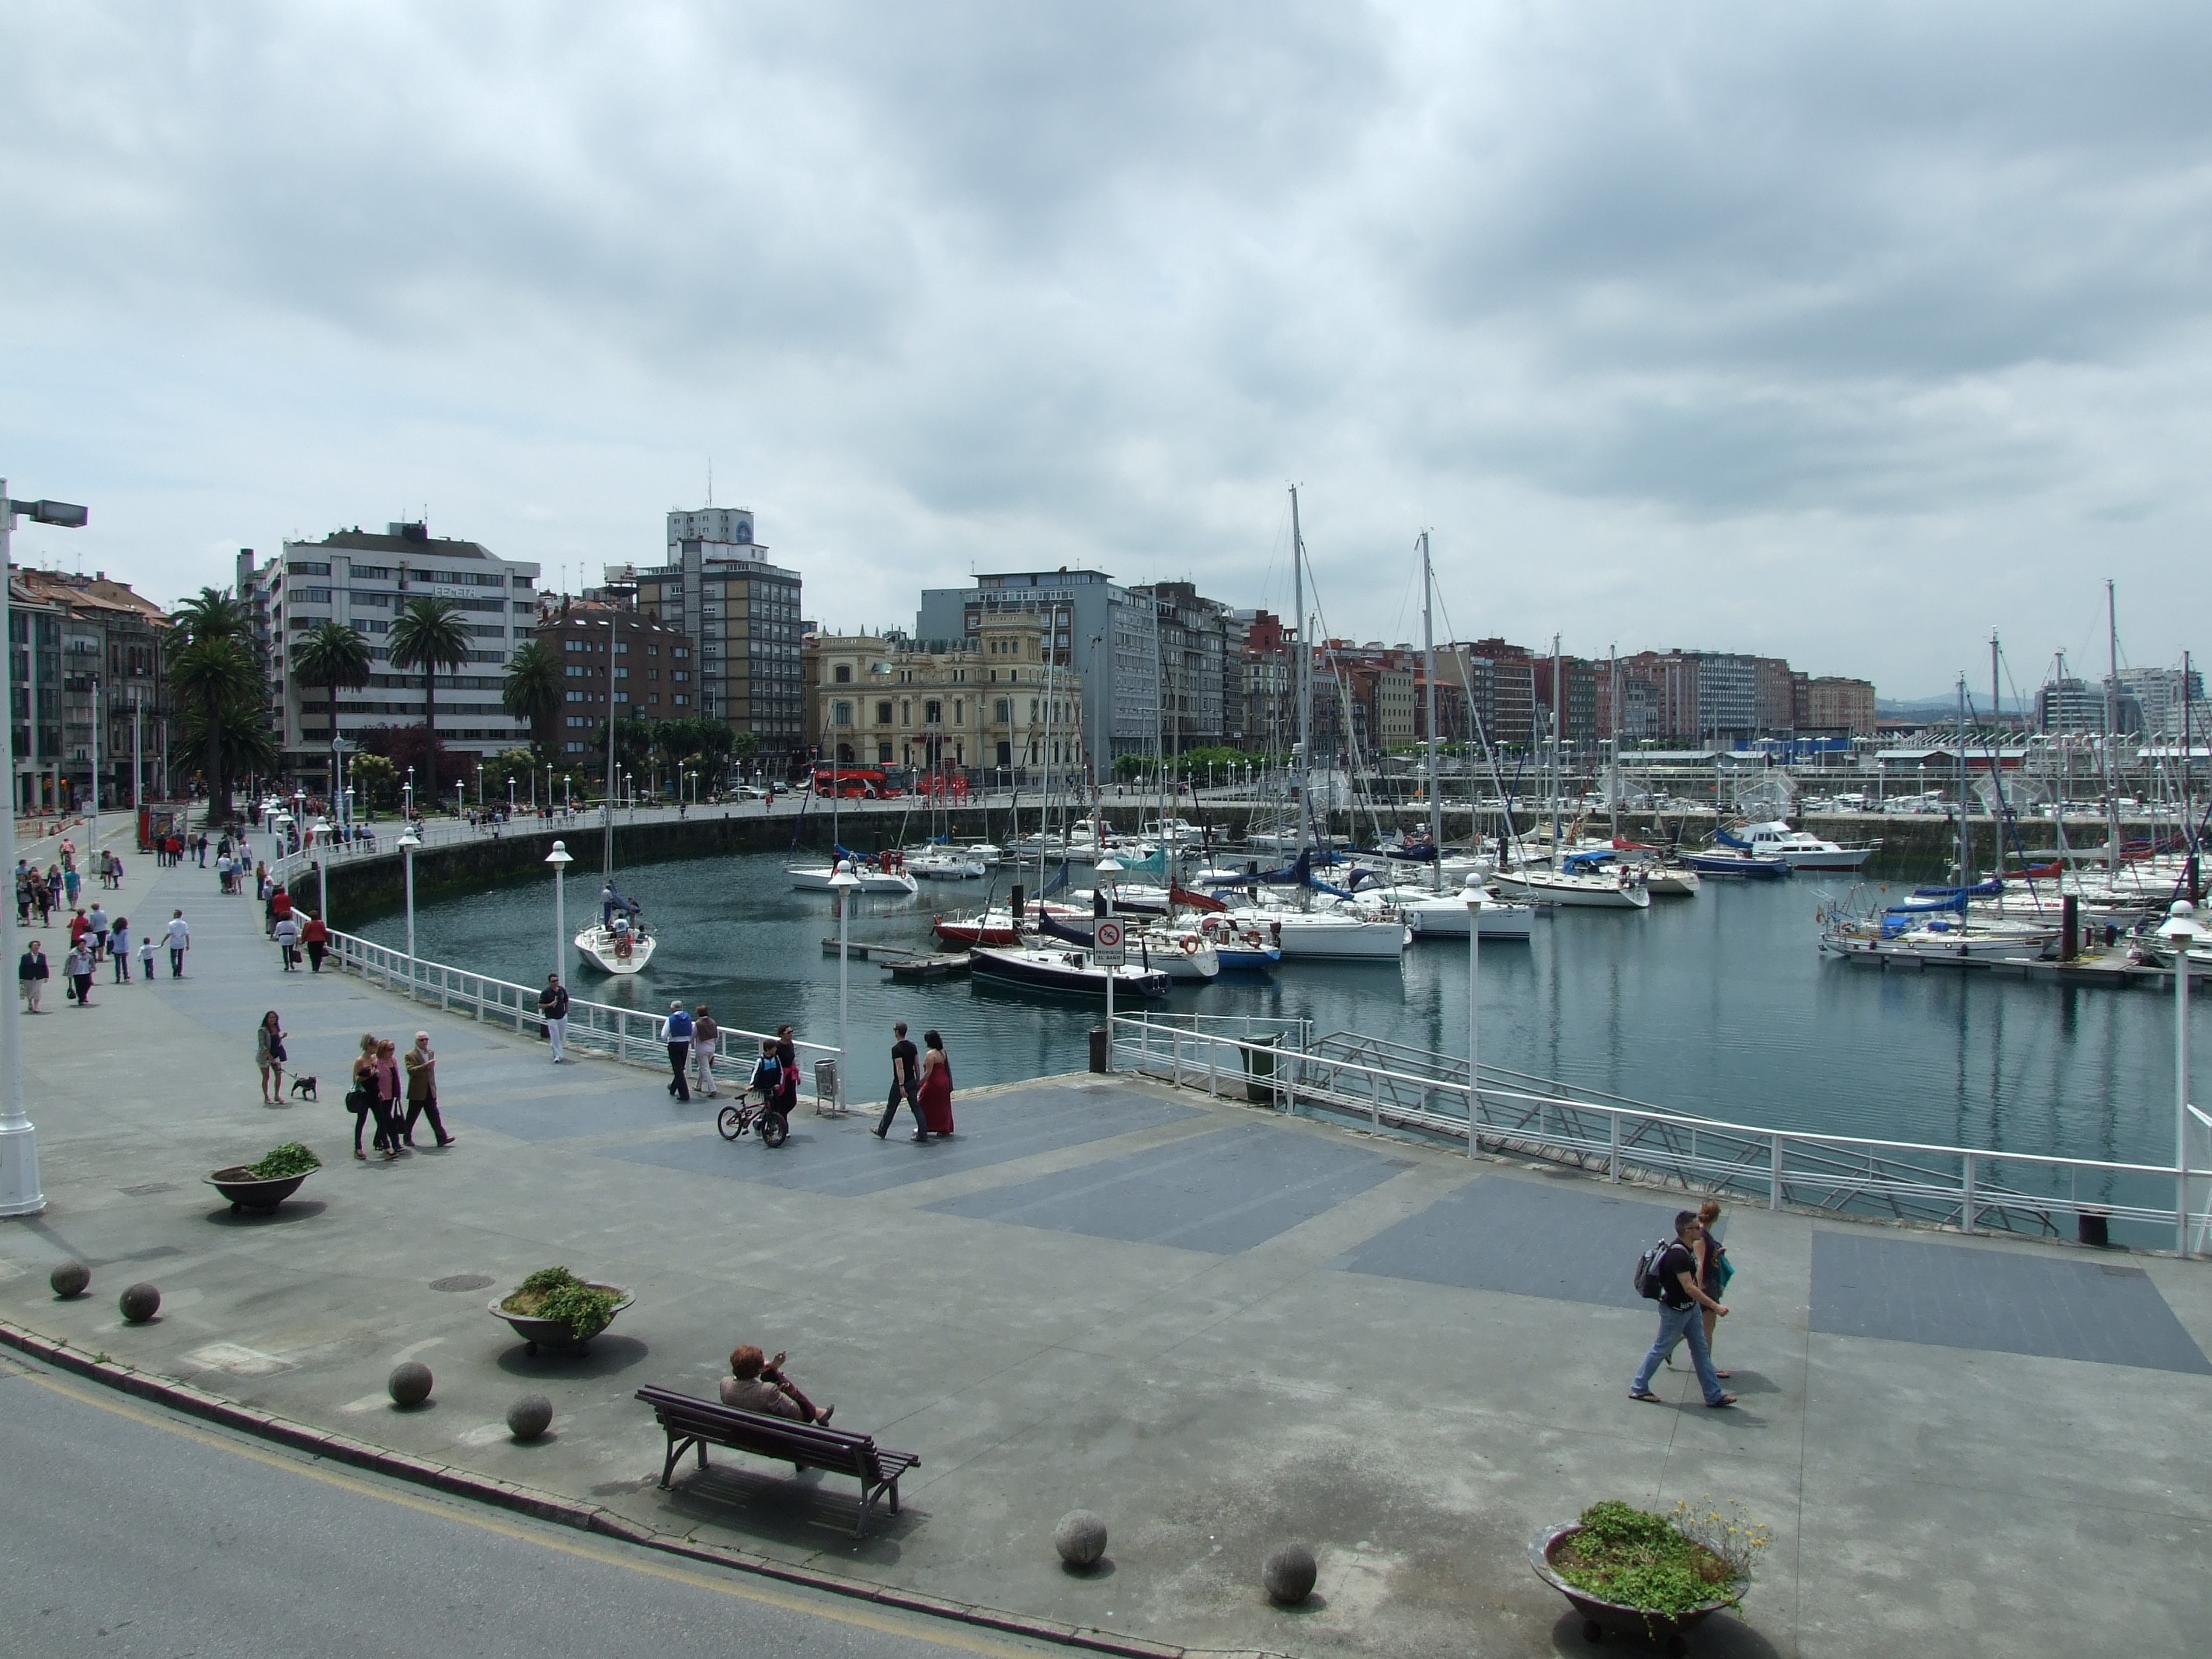
sea, dock, spring, vehicle, harbor, marina, port, waterway, infrastructure, boats, gijon, pontoons